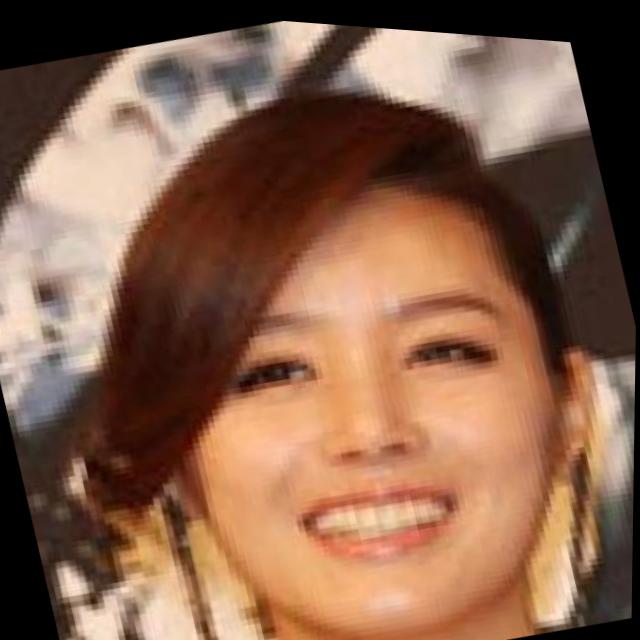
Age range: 21-44